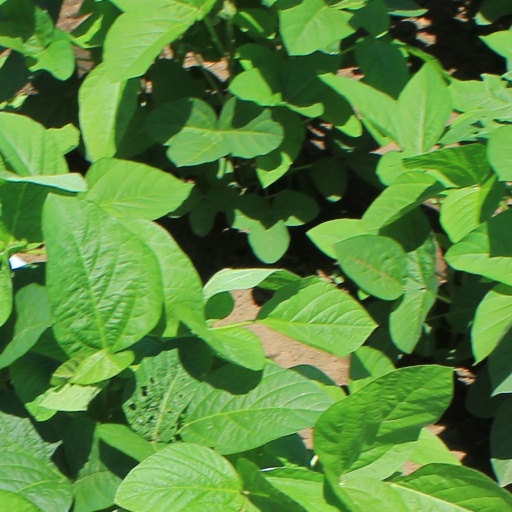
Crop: soybean